John Gore (Royal Navy officer, died 1790)

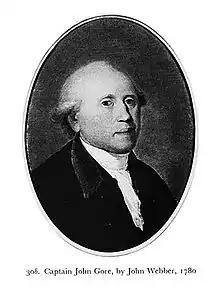
John Gore by John Webber, 1780

Captain John Gore (c. 173010 August 1790) was a British-American sailor who circumnavigated the globe four times with the Royal Navy in the 18th century and accompanied Captain James Cook in his discoveries in the Pacific Ocean.